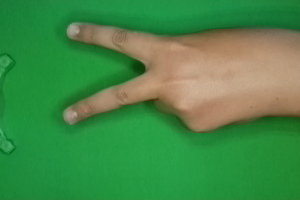
Label: scissors